Mariana Alcoforado

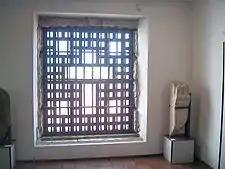
(Replica of the) window from where the nun spoke with the French officer.

She made her religious profession as a Franciscan nun of the Poor Ladies at sixteen or earlier, without any real vocation, and lived a routine life in that somewhat relaxed house until her twenty-fifth year, when she purportedly met the young French nobleman Noël Bouton. This man, afterwards known as marquis of Chamilly, and marshal of France, was one of the French officers who came to Portugal to serve under the captain, Frederick Schomberg, 1st Duke of Schomberg, the re-organizer of the Portuguese army, campaigning against the Spanish army in the Alentejo.